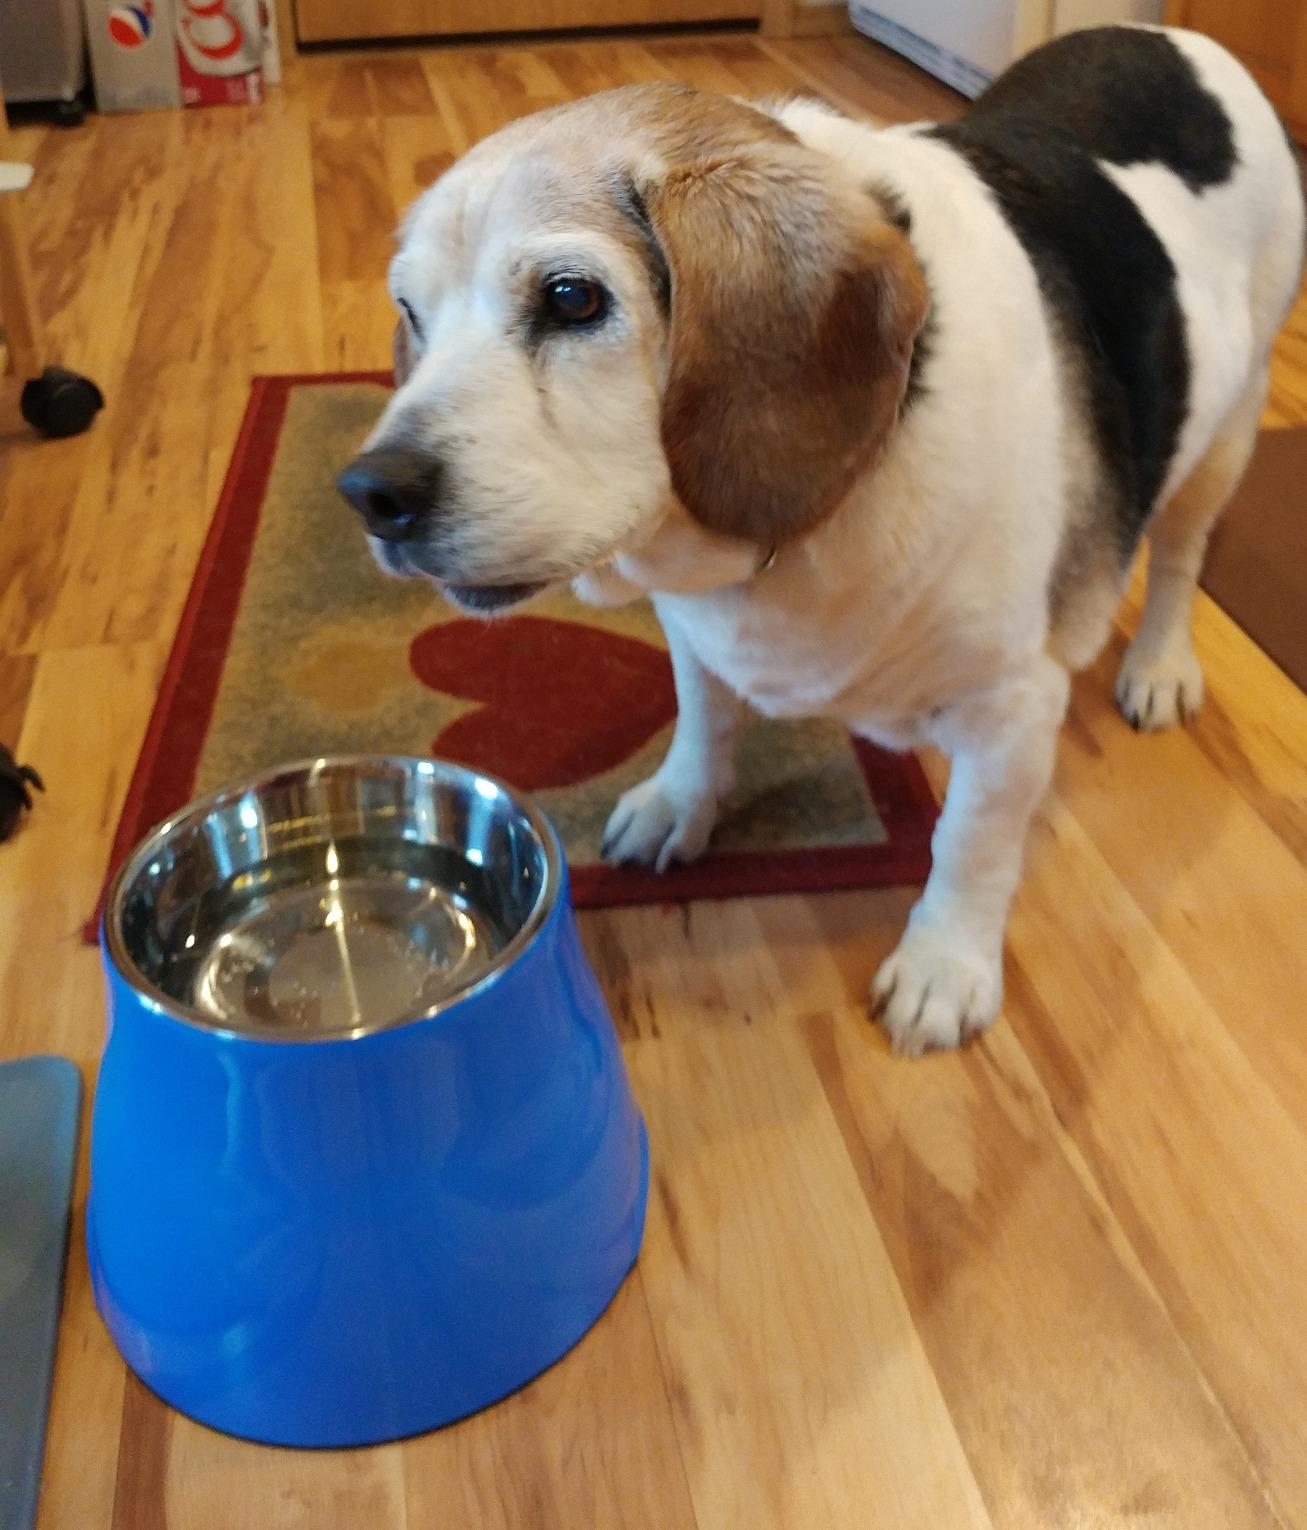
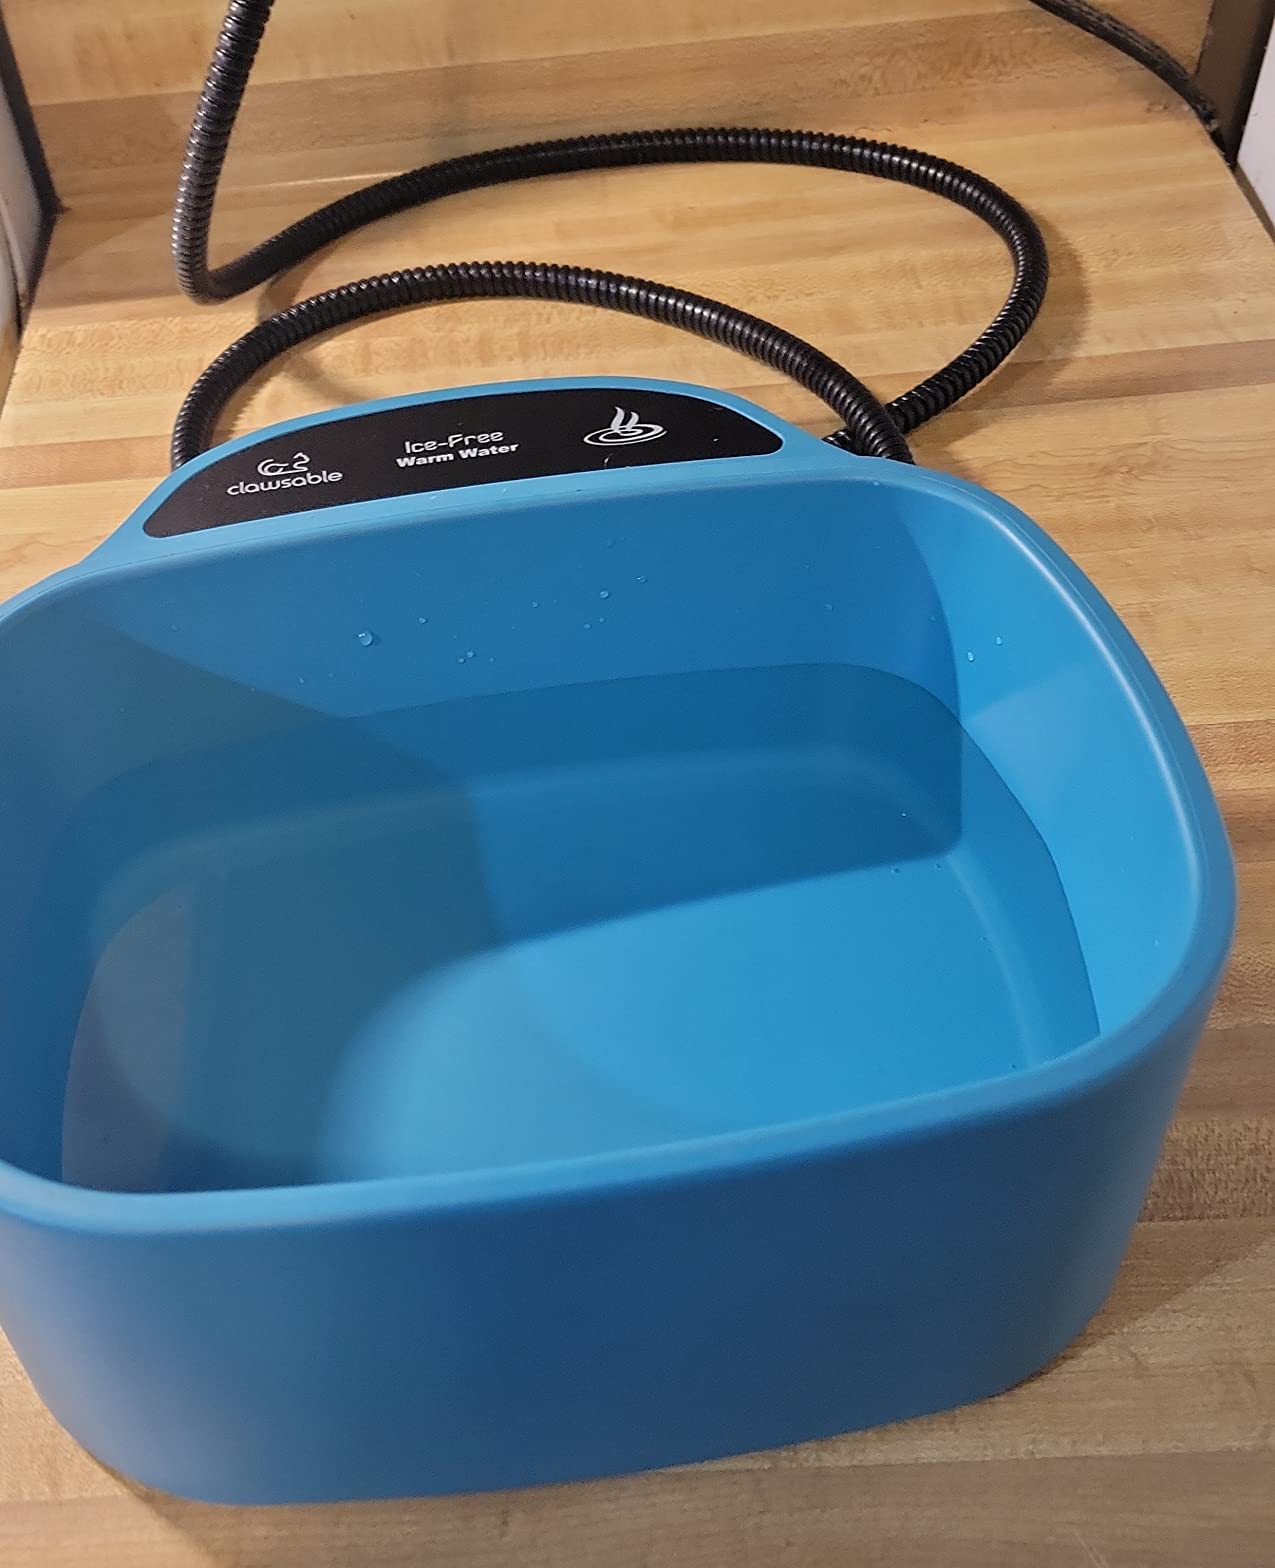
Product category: items_bowl
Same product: no